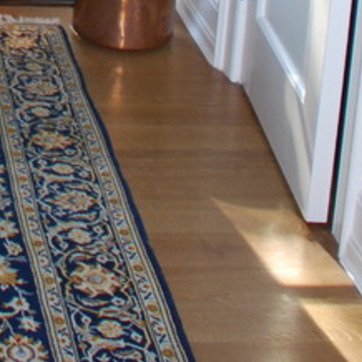
Material: wood